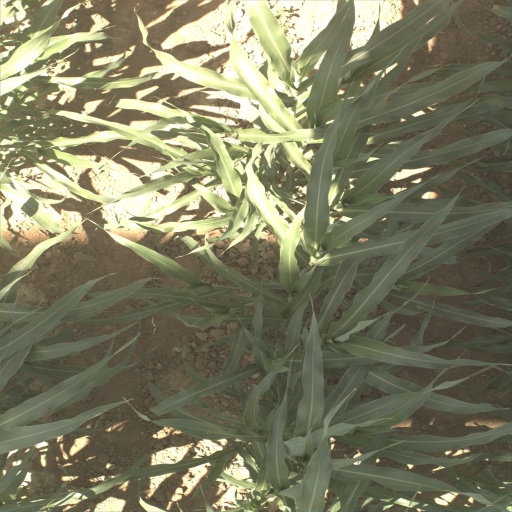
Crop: sorghum